Bombardier beetle

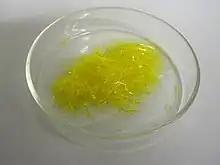
Benzoquinone

This reaction is very exothermic, and the released energy raises the temperature of the mixture to near 100 °C, vaporizing about a fifth of it. The resultant pressure buildup forces the entrance valves from the reactant storage chambers to close, thus protecting the beetle's internal organs. The boiling, foul-smelling liquid is expelled violently through an outlet valve, with a loud popping sound. The beetles' glands store enough hydroquinone and hydrogen peroxide to allow the beetle to release its chemical spray roughly 20 times. In some cases this is enough to kill a predator. The main component of the beetle spray is 1,4-benzoquinone, an irritant to the eyes and the respiratory system of vertebrates.